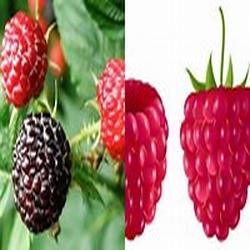
Label: Blackberry